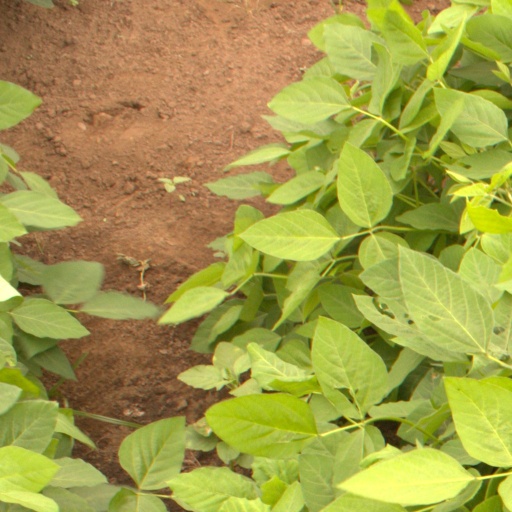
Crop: soybean